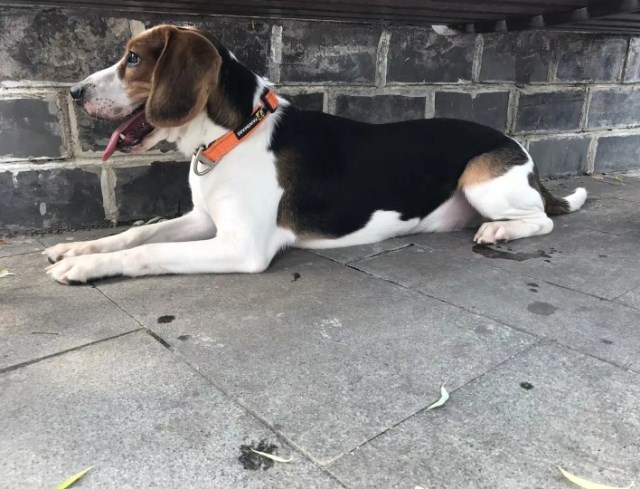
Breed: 276-n000113-beagle